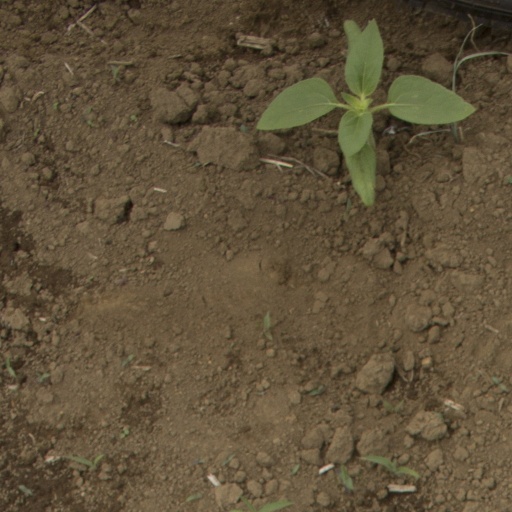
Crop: Jerusalem artichoke